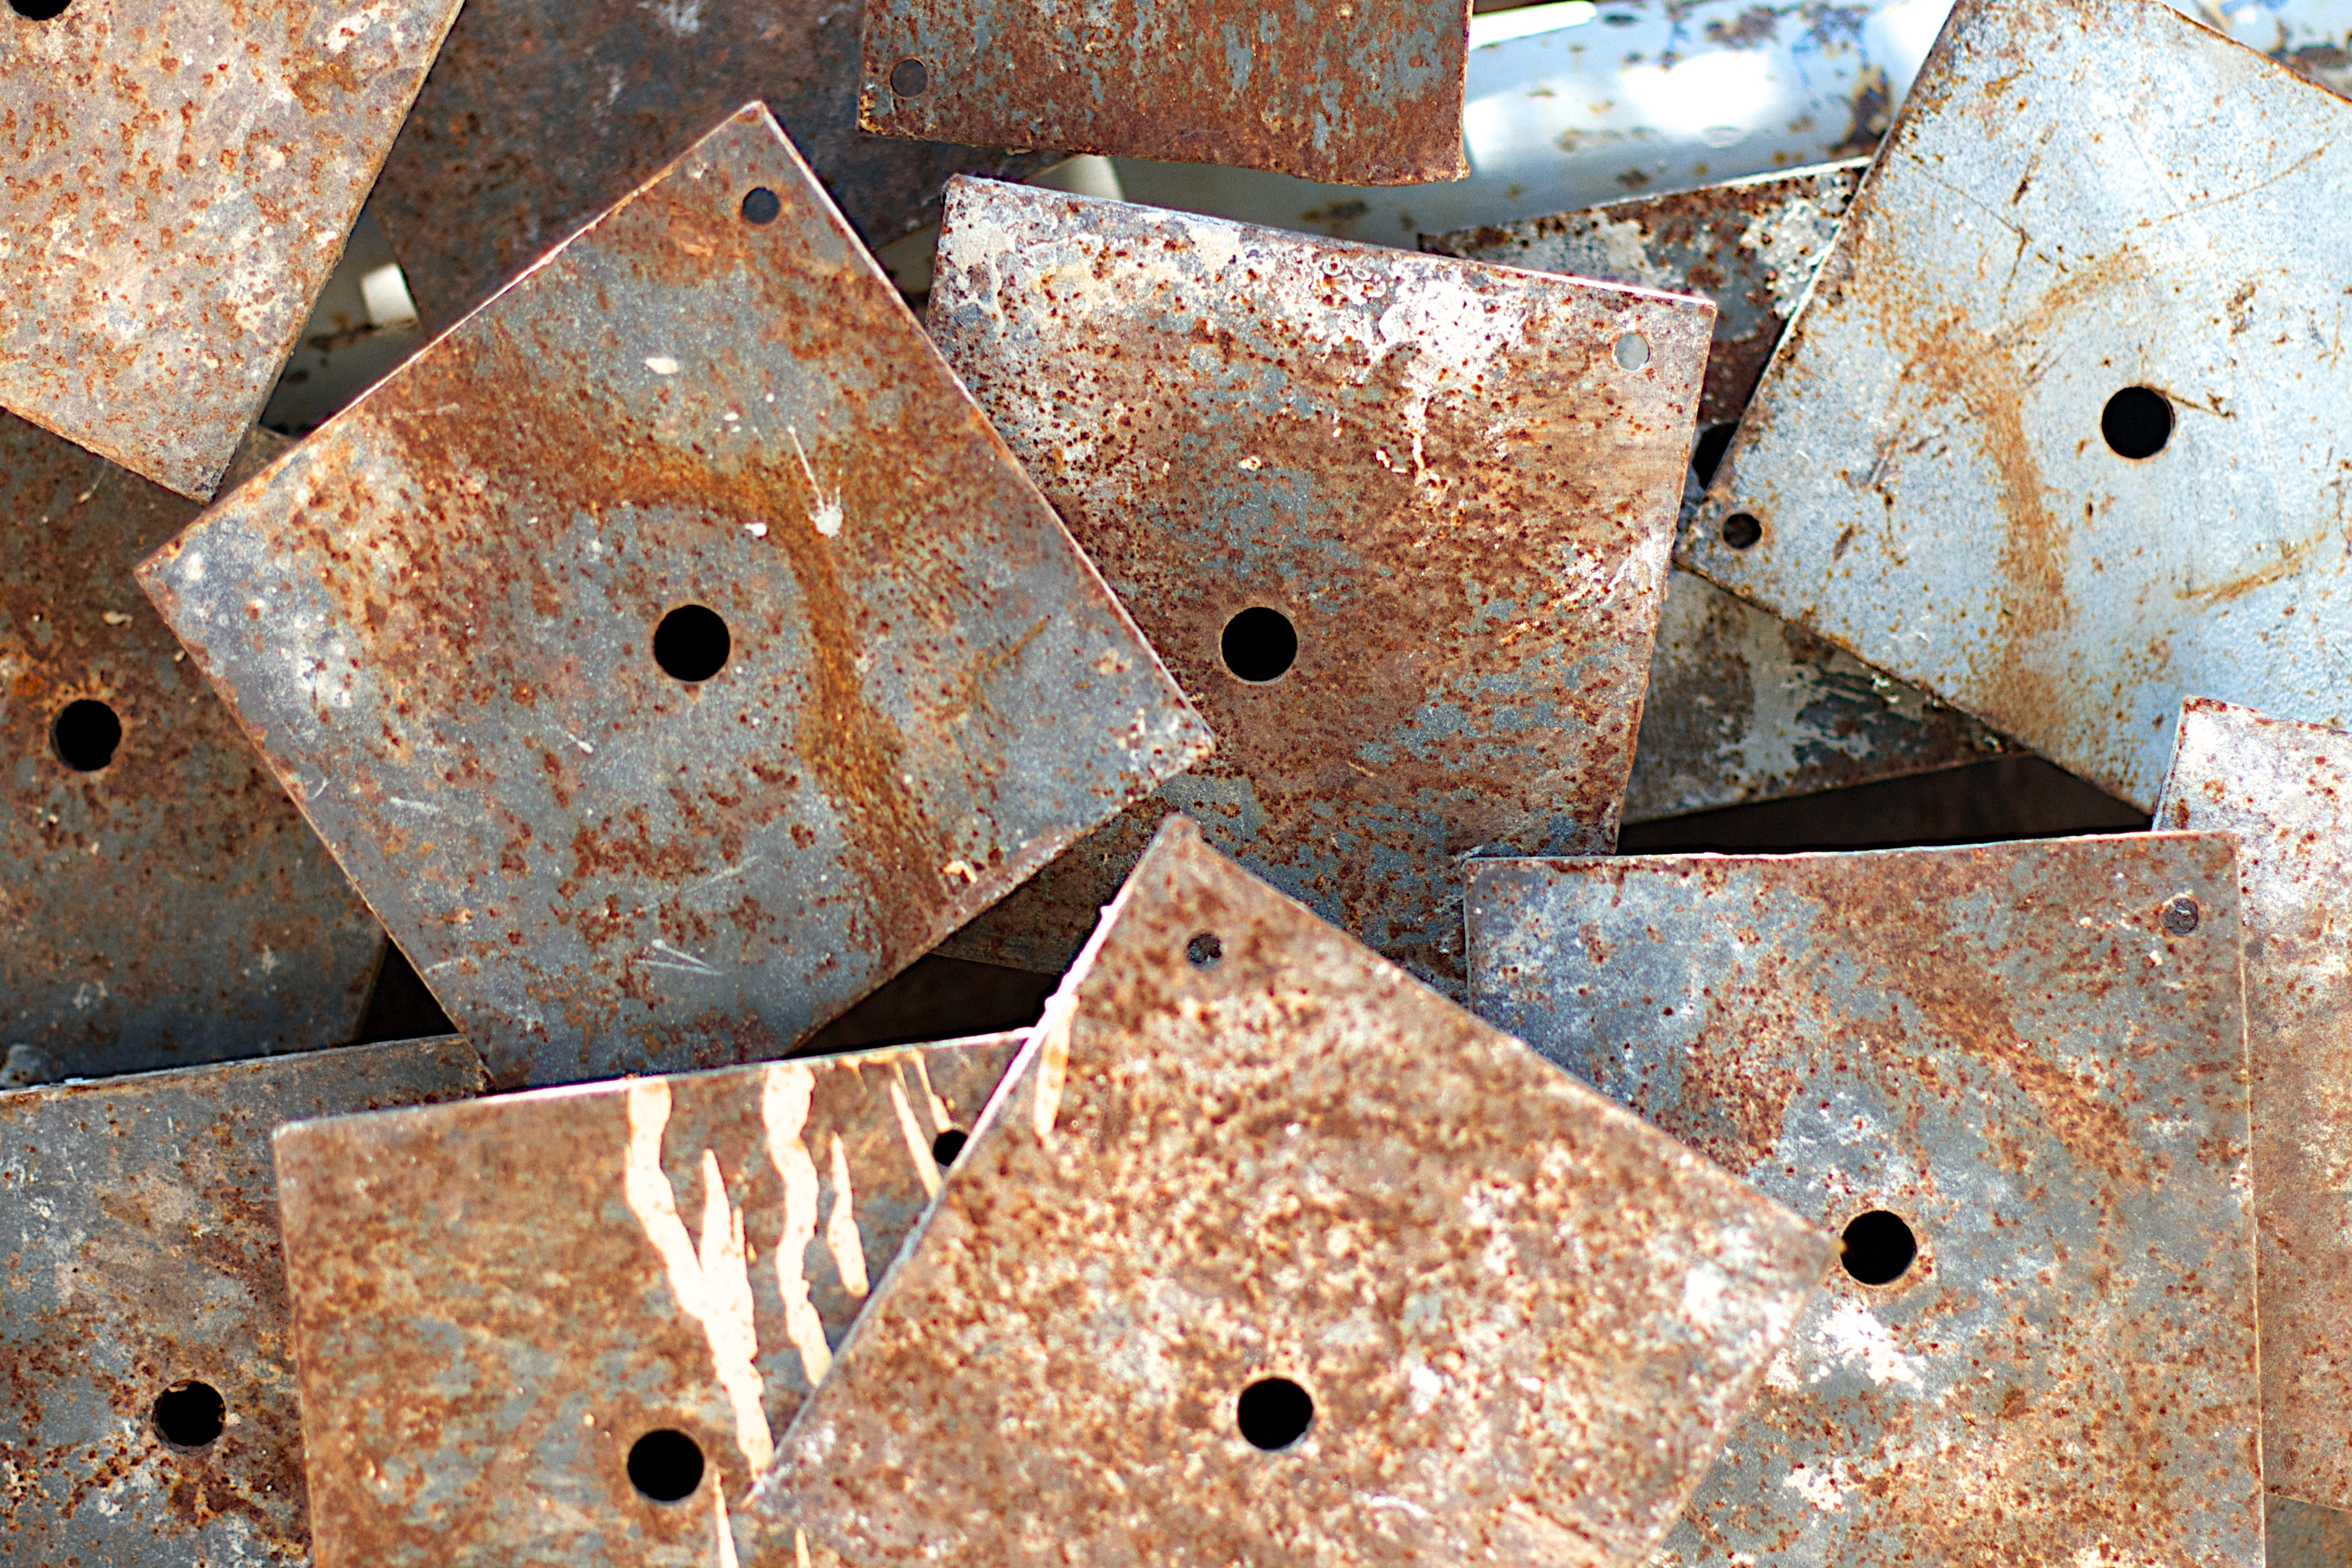
rock, wood, rust, material, art, scrap